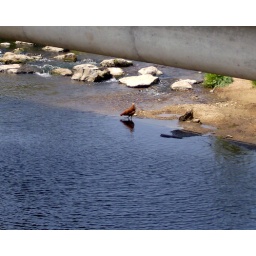
hen by beach